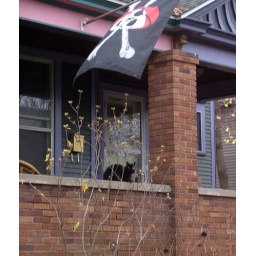
A black cat sitting on the porch, underneath a jolly rogerNot a good picture I know, but I found it cute